Amoebozoa

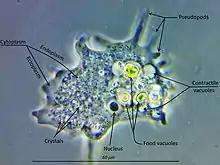
An amoeba of the genus "Mayorella" (Amoebozoa, Discosea)

Amoebozoa is a large and diverse group, but certain features are common to many of its members. The amoebozoan cell is typically divided into a granular central mass, called endoplasm, and a clear outer layer, called ectoplasm. During locomotion, the endoplasm flows forwards and the ectoplasm runs backwards along the outside of the cell. In motion, many amoebozoans have a clearly defined anterior and posterior and may assume a "monopodial" form, with the entire cell functioning as a single pseudopod. Large pseudopods may produce numerous clear projections called subpseudopodia (or determinate pseudopodia), which are extended to a certain length and then retracted, either for the purpose of locomotion or food intake. A cell may also form multiple indeterminate pseudopodia, through which the entire contents of the cell flow in the direction of locomotion. These are more or less tubular and are mostly filled with granular endoplasm. The cell mass flows into a leading pseudopod, and the others ultimately retract, unless the organism changes direction.